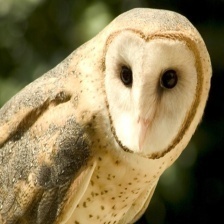
Species: BARN OWL
Scientific name: TYTO ALBA
ImageNet parent category: great_grey_owl